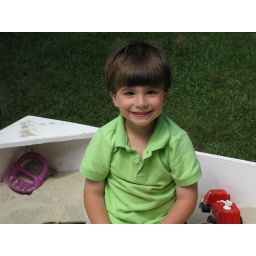
Christopher in the sand box